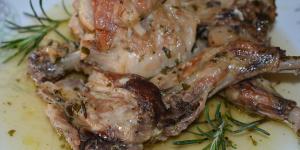
conejo al romero y vino blanco